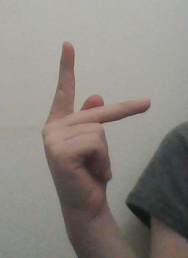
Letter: dha